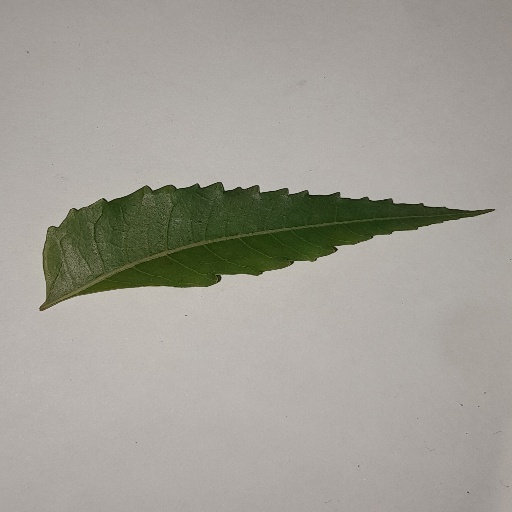
Species: Neem
Leaf condition: Yellow Leaf